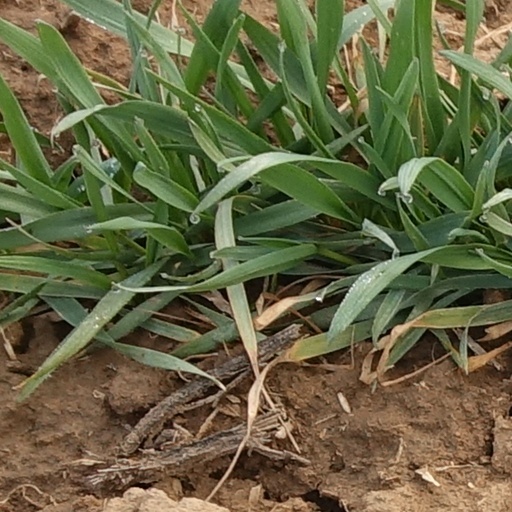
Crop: wheat